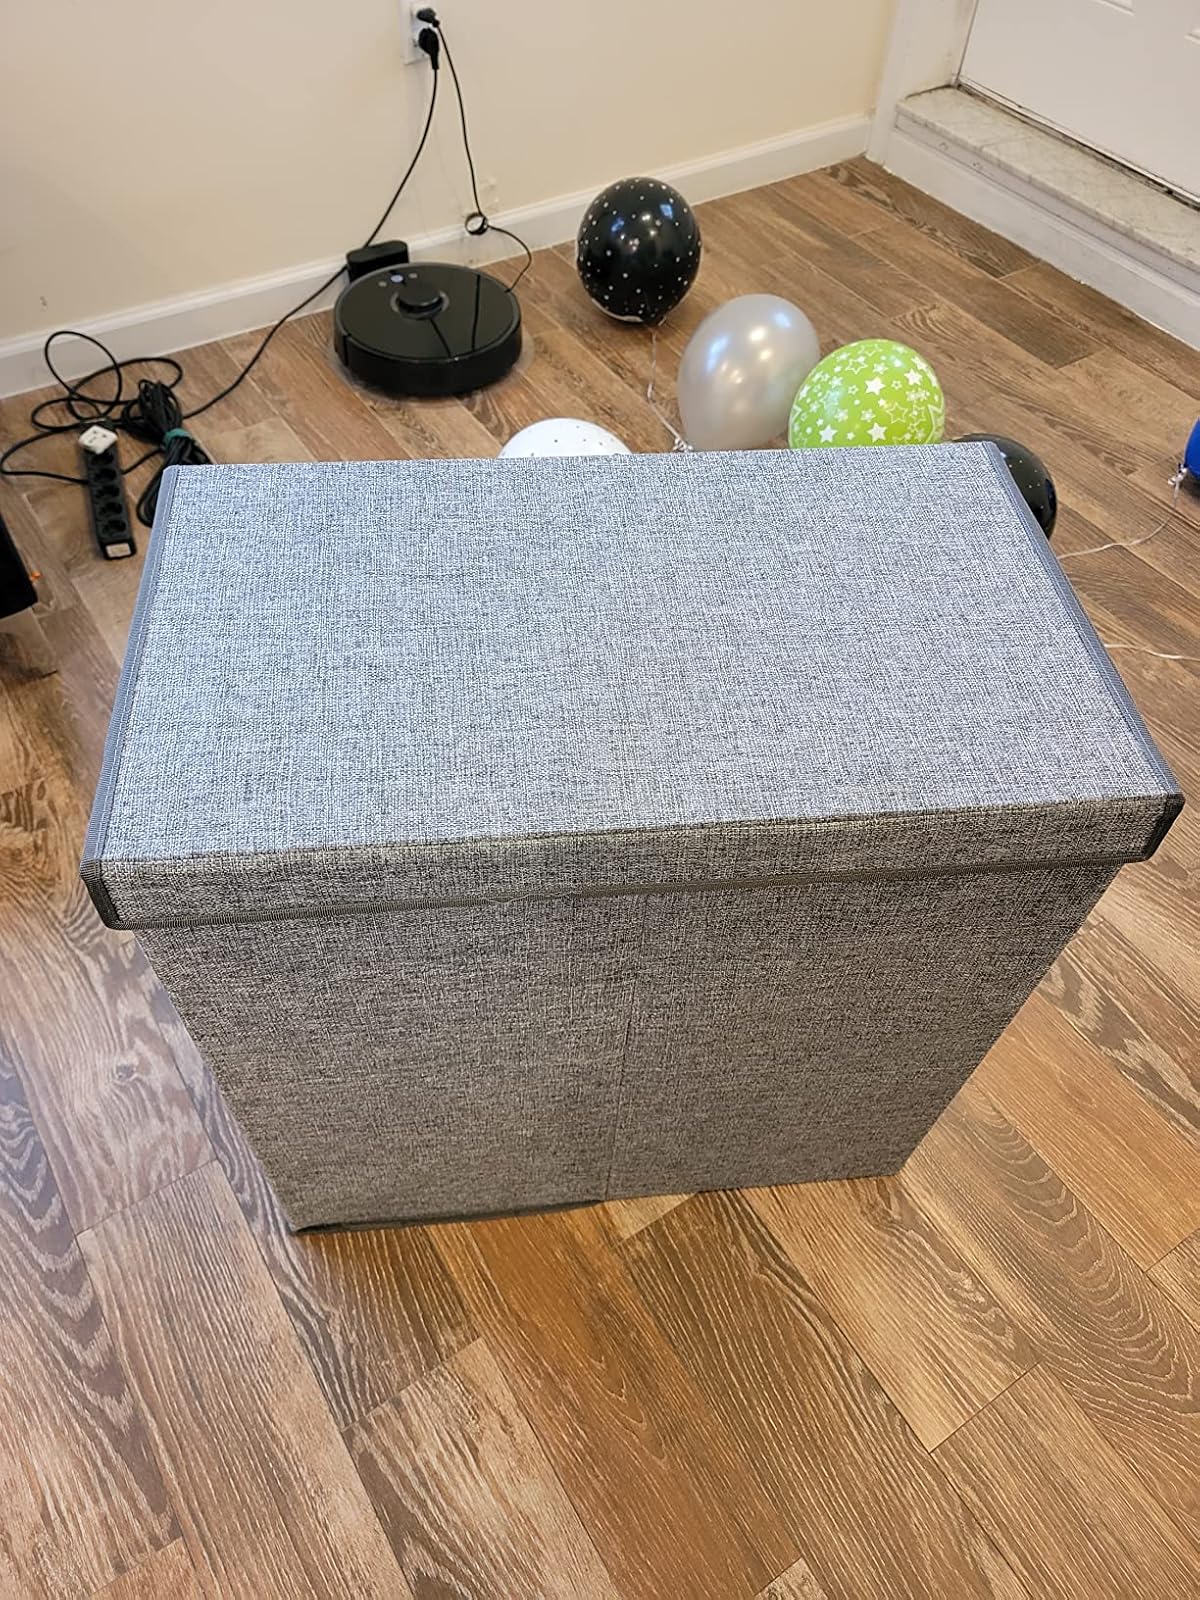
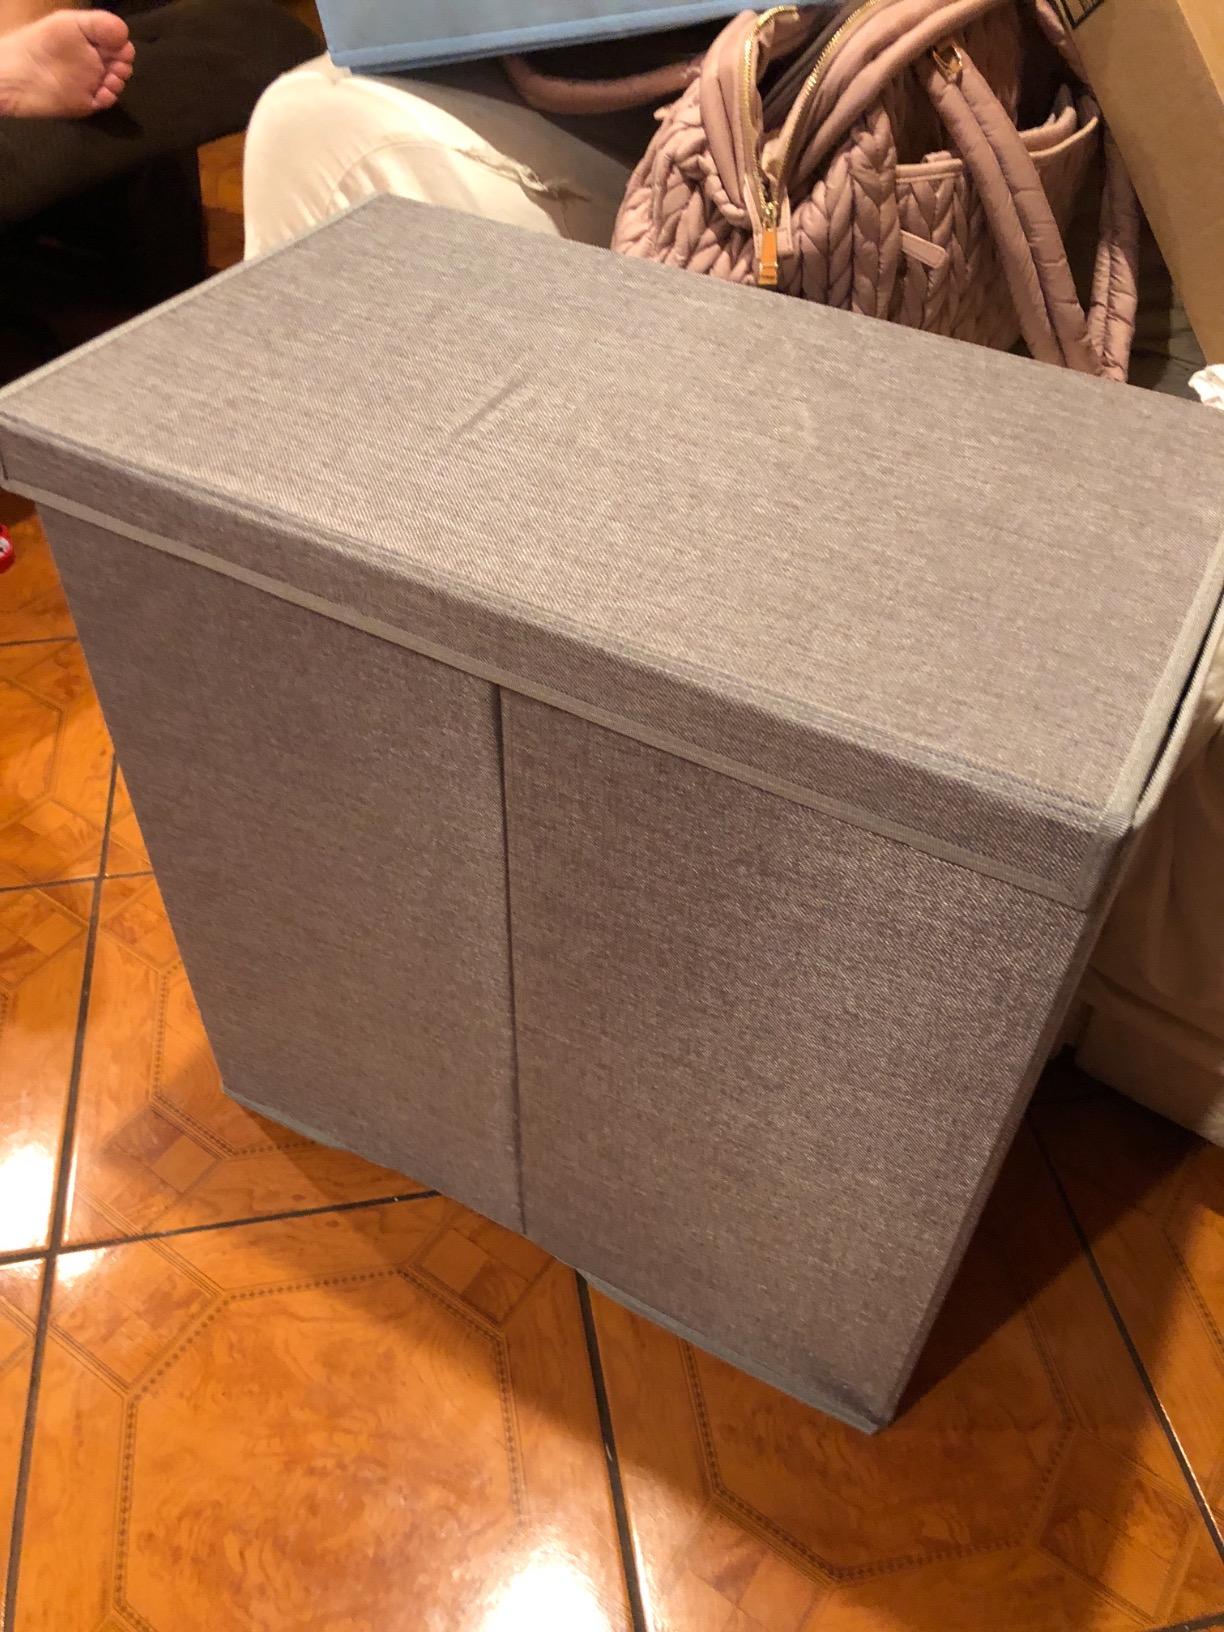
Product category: items_hamper
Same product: yes